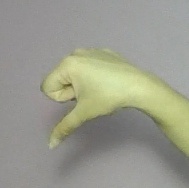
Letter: waw